The Blacks (film)

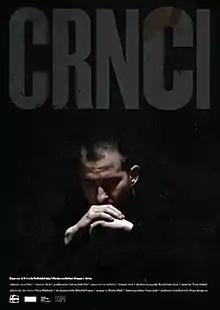
Film poster

The Blacks is a 2009 Croatian drama film directed by Goran Dević and Zvonimir Jurić. The film was selected as the Croatian entry for the Best Foreign Language Film at the 83rd Academy Awards, but it did not make the final shortlist.